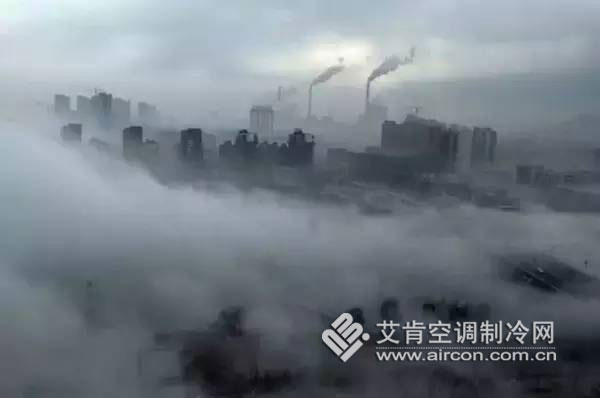
Weather: foggy or hazy